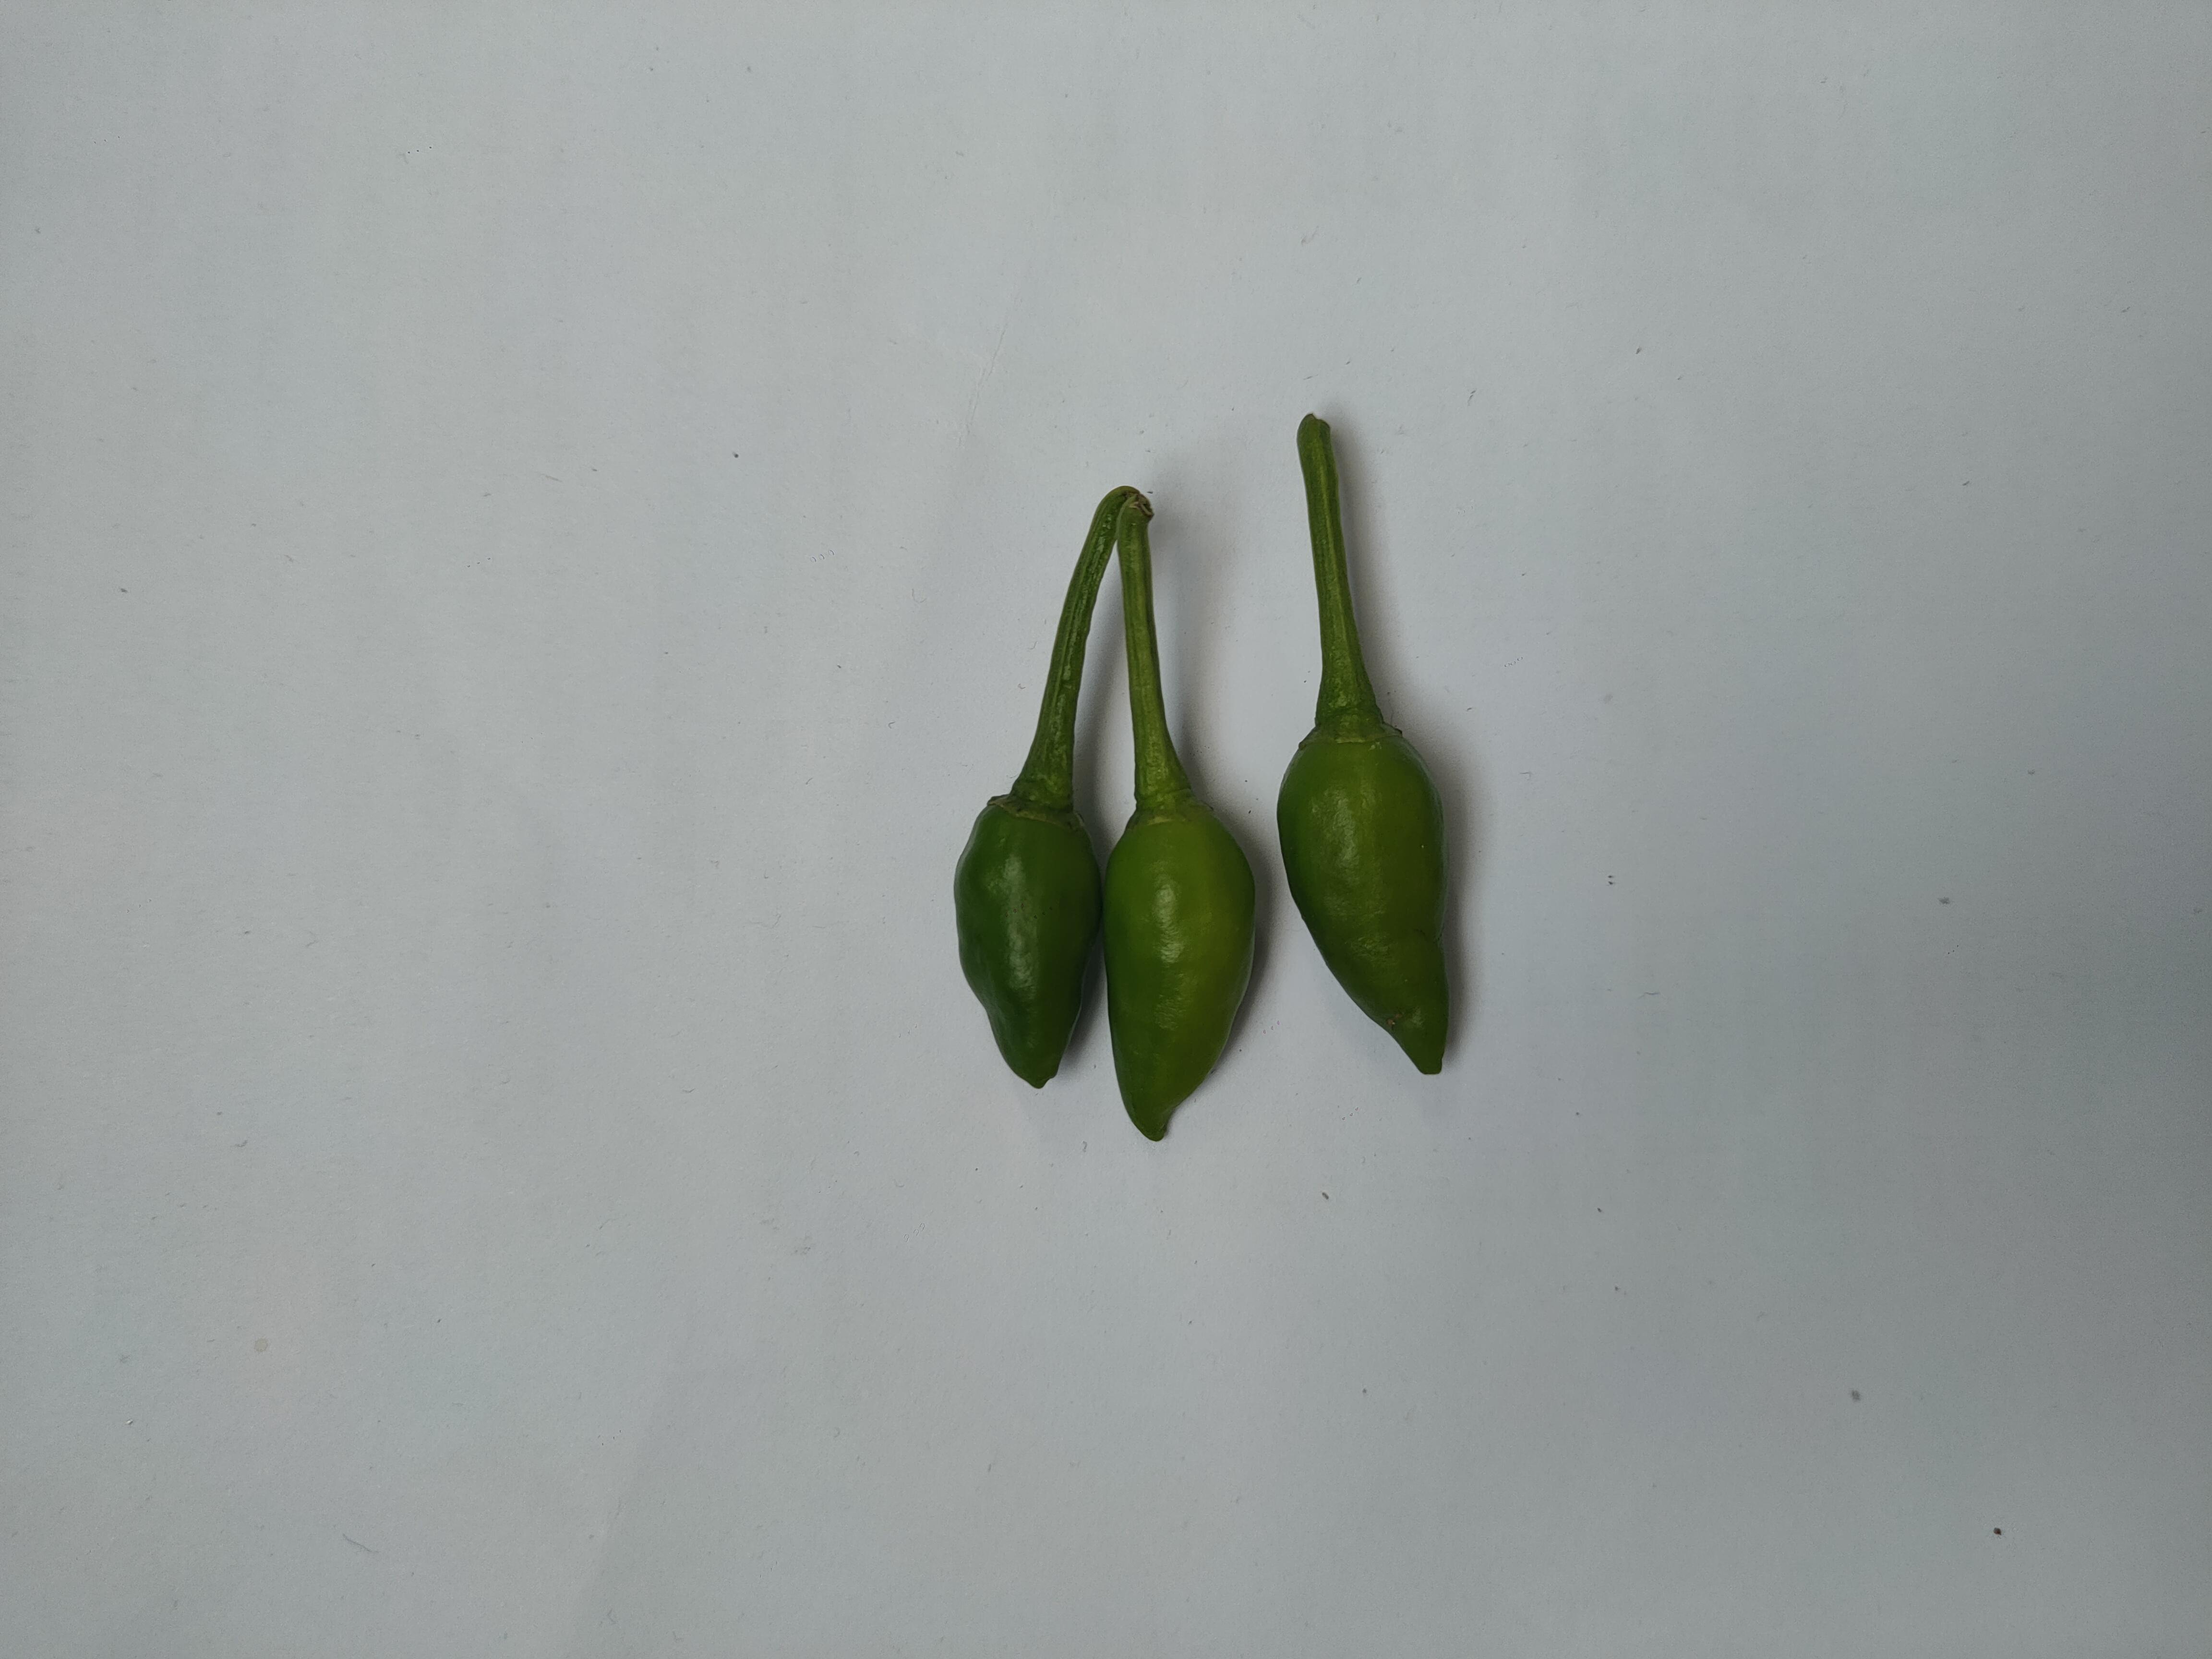
Label: Green Chili